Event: Nepal Earthquake
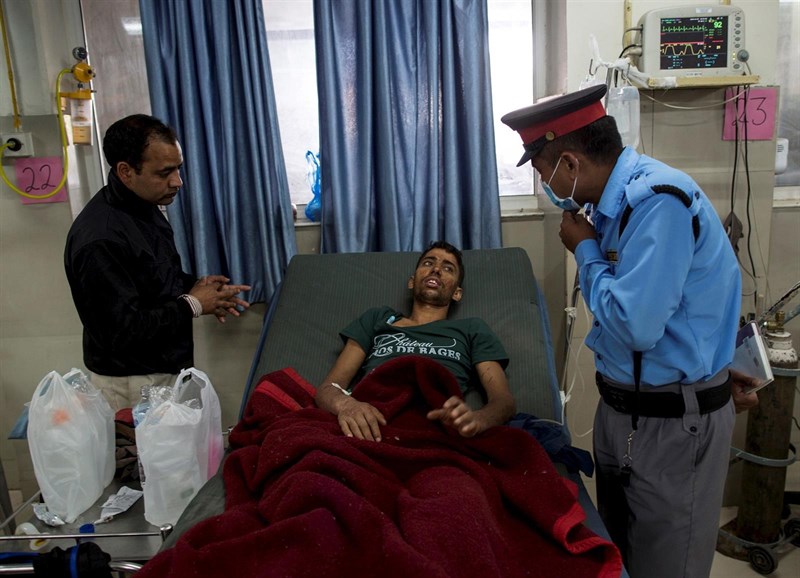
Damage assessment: no_damage